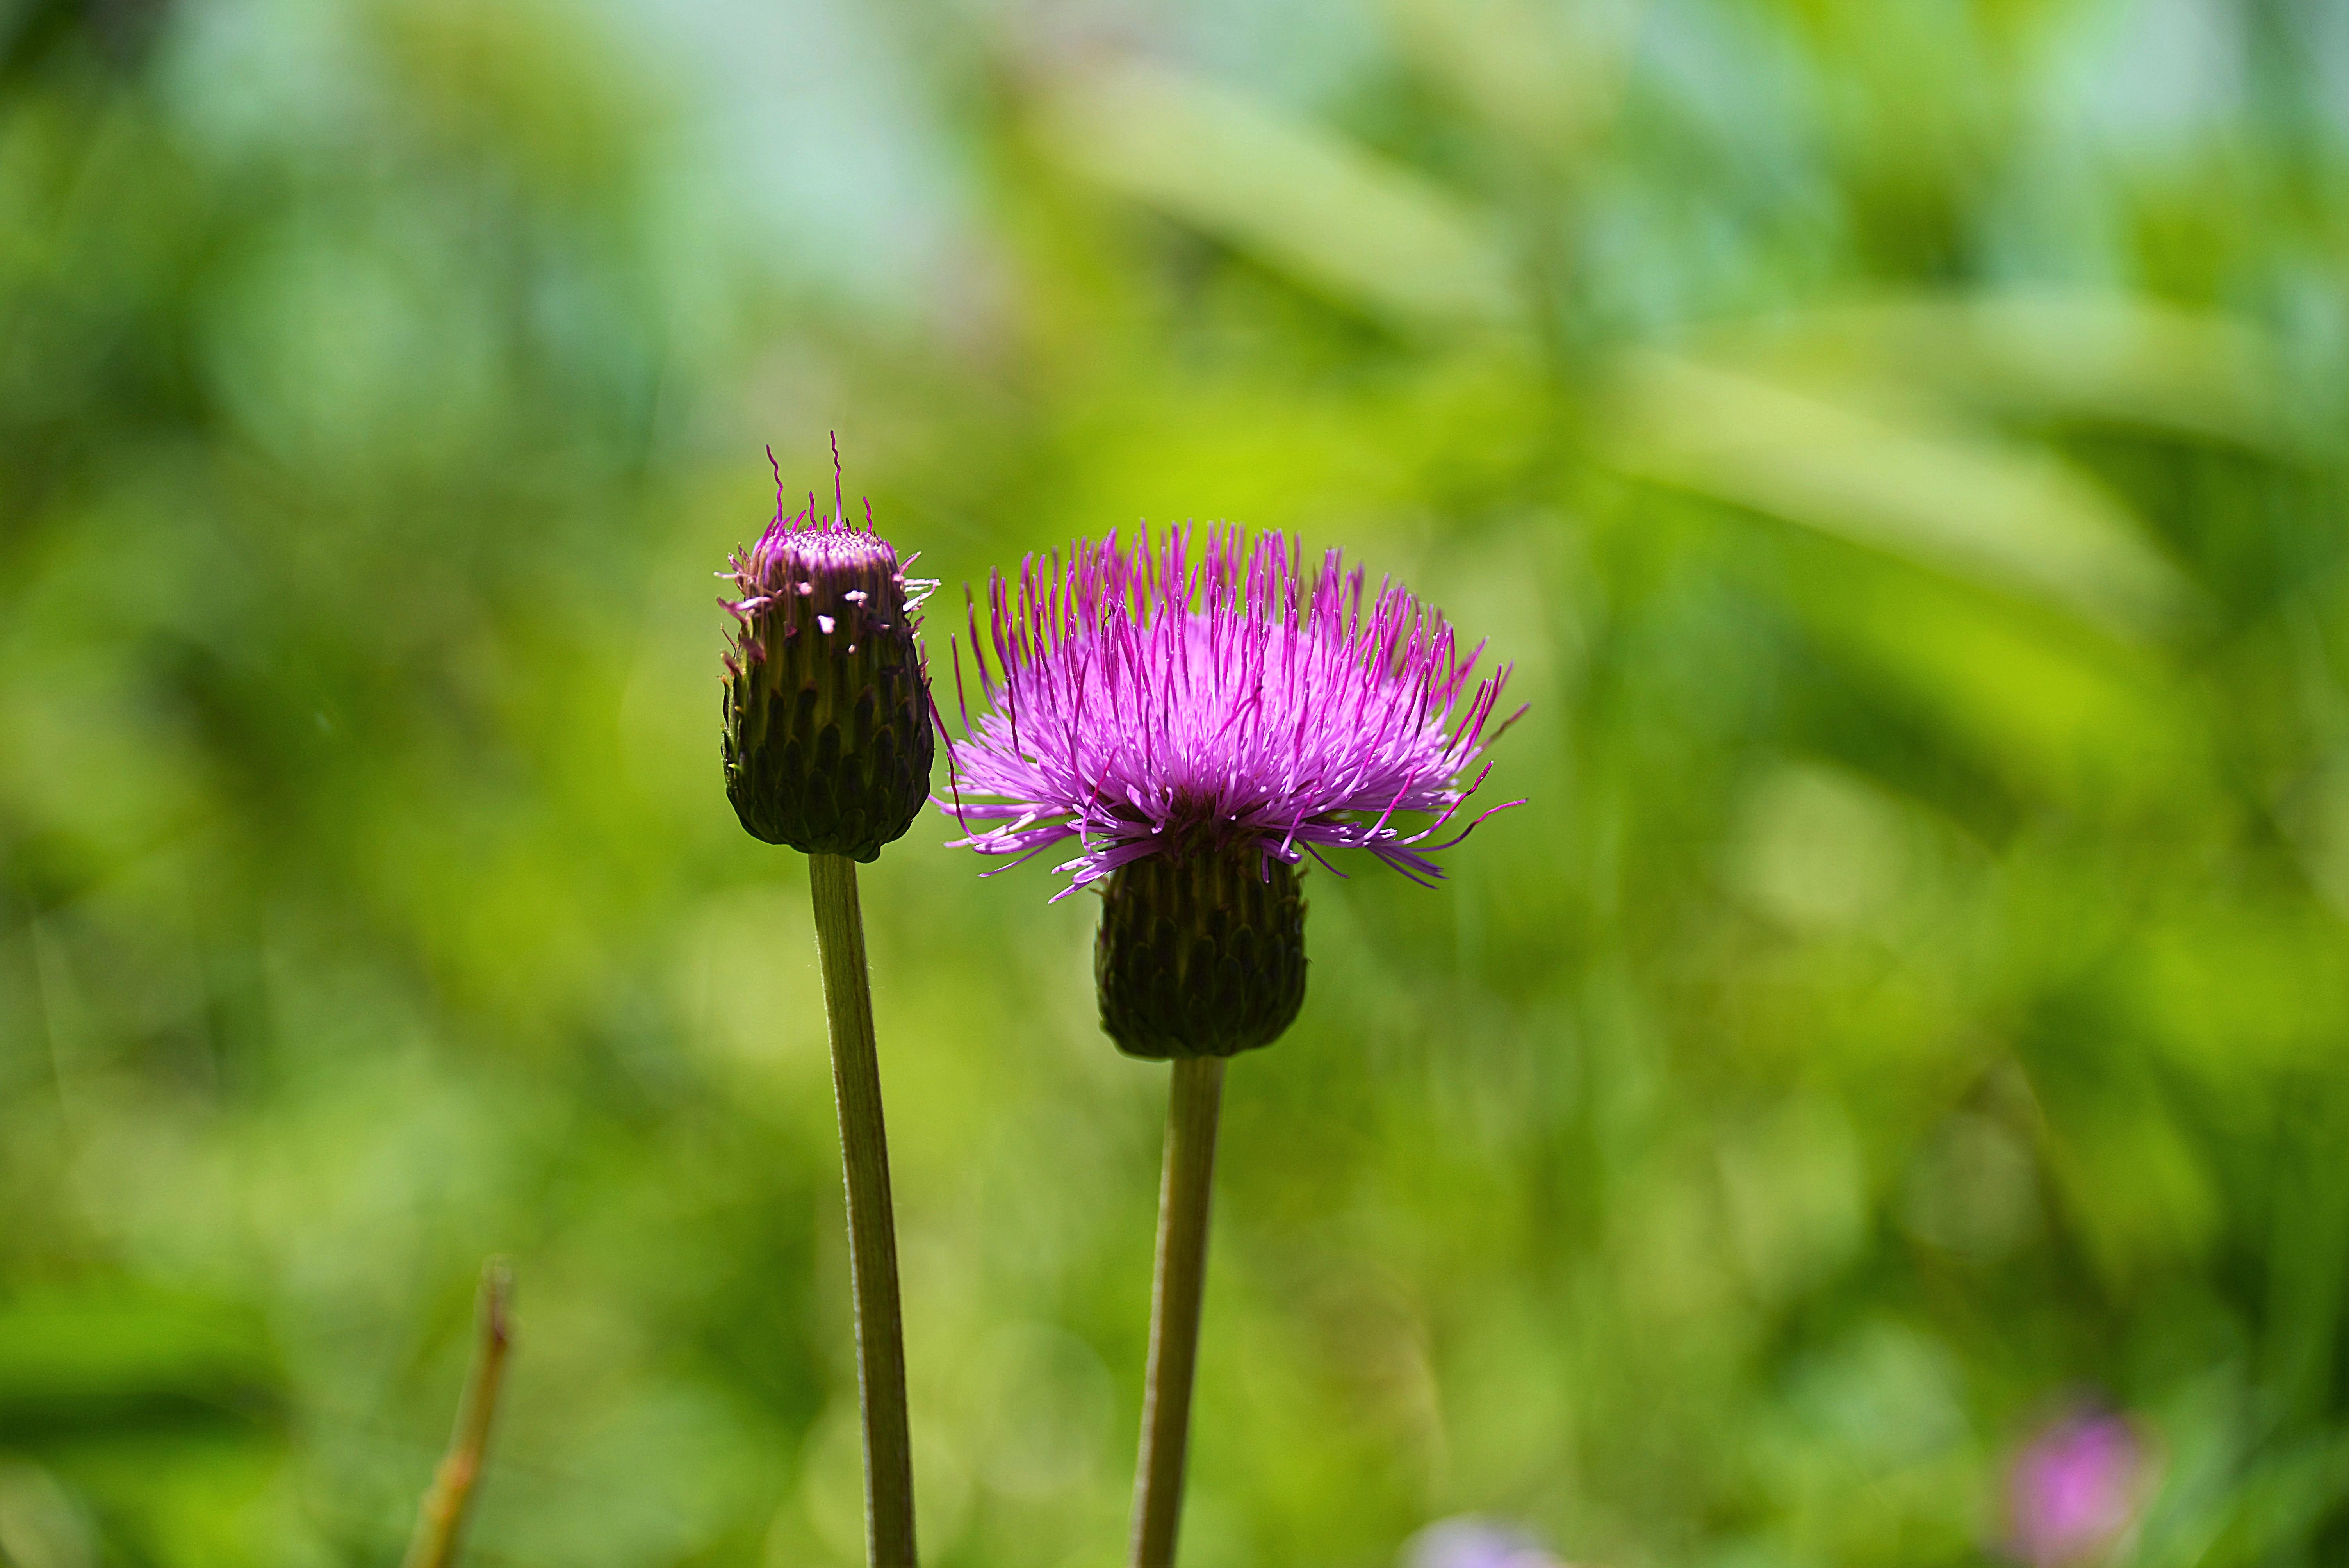
nature, blossom, plant, photography, meadow, prairie, flower, petal, bloom, insect, botany, flora, fauna, wildflower, close up, thistle, nectar, macro photography, flowering plant, daisy family, wegdistel, plant stem, land plant